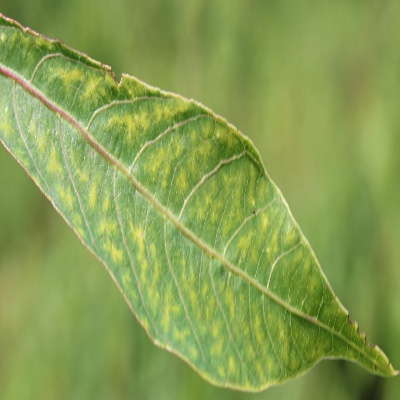
Crop: Cassava
Condition: mosaic